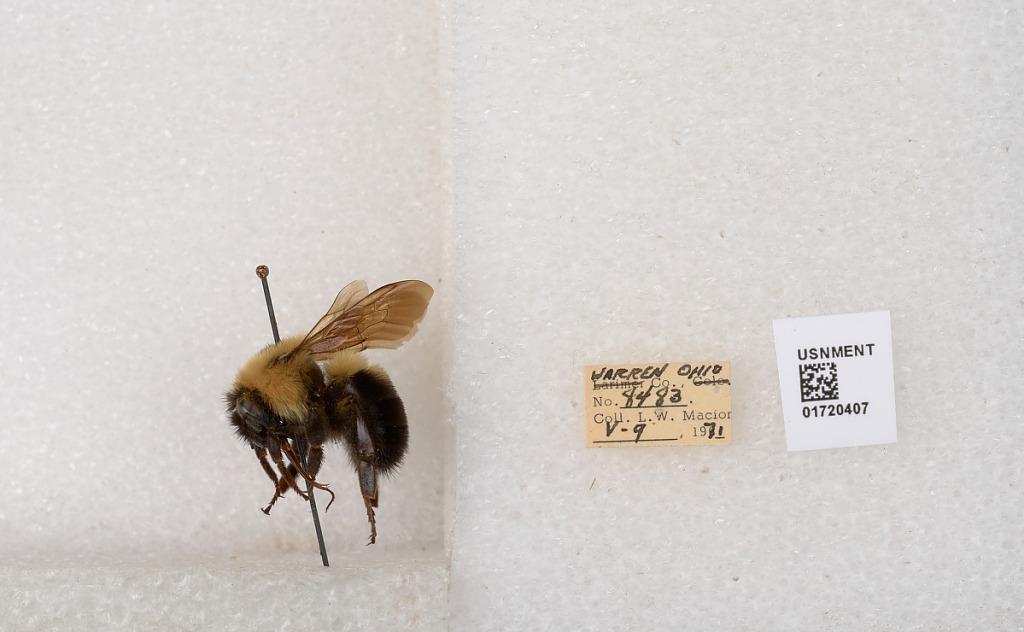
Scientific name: Bombus bimaculatus Cresson
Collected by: L. Macior
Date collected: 1971-5-9
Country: United States
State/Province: Ohio
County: Warren
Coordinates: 39.4276, -84.1668